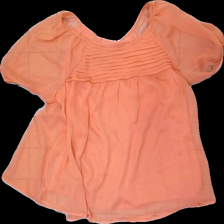
View: front
Type: Blouse
Category: Ladies
Brand: Not in the list
Brand text on label: Vila
Colors: Orange
Material: 100% Polyester
Cut: Regular
Size: S
Season: All
Price range: <50
Recommended usage: export
Description: pulled threads